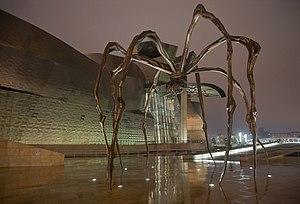
Sculpture Araignée Maman de Louise Bourgeois Localité
Louise Joséphine Bourgeois, née à Paris le 25 décembre 1911 et morte à New York le 31 mai 2010, est une sculptrice et plasticienne française, naturalisée américaine.
Le musée Guggenheim de Bilbao est un musée d'art moderne et contemporain situé à Bilbao au Pays basque espagnol qui a ouvert au public en 1997. C'est l'un des cinq musées de la fondation Solomon R. Guggenheim. La structure innovante du bâtiment a été dessinée par Frank Gehry dans le style qui l'a rendu célèbre. Sa silhouette est le fruit d'un assemblage singulier de pierre, de verre et de titane. Le musée devint rapidement un des bâtiments contemporains les plus connus et appréciés au monde, ce qui a énormément fait pour le renouveau et la notoriété de la ville. Les chercheurs ont appelé cet impact, sur toute une ville, de la construction et de l'ouverture au public d'un lieu culturel remarquable, depuis l'ouverture du musée Guggenheim de Bilbao, « Effet Bilbao ».
Maman est une sculpture de la plasticienne Louise Bourgeois. Dédiée à la mère de l'artiste, elle prend la forme d'une gigantesque araignée.